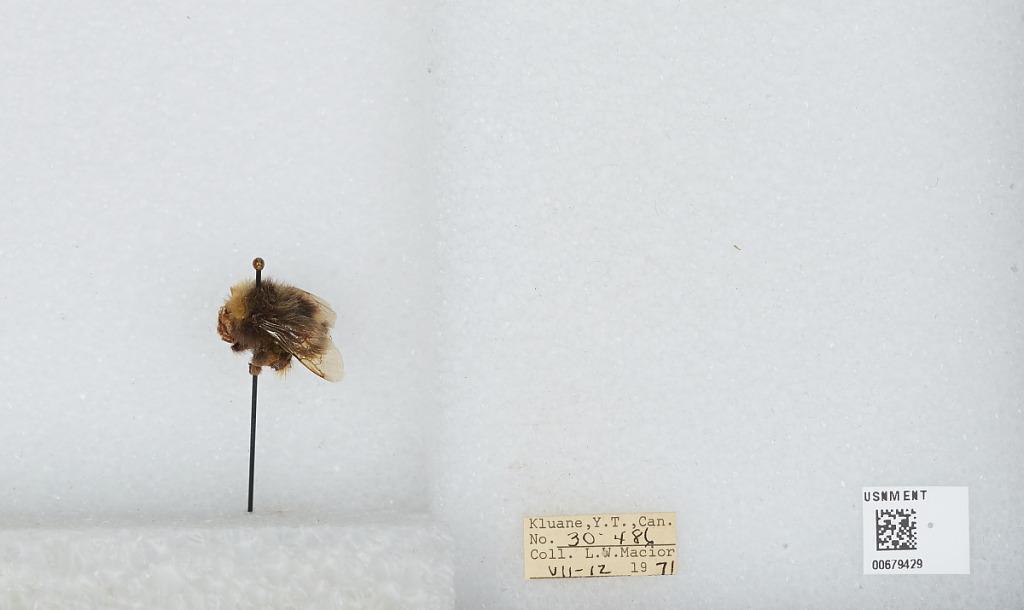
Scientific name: Bombus (Bombus) occidentalis Greene
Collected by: L. Macior
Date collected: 1971-7-12
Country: Canada
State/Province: Yukon Territory
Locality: Kluane
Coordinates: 60.75, -139.5